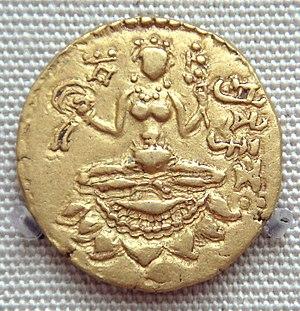
Les Gupta sont une dynastie ayant régné sur le nord de l'Inde de la fin du IIIᵉ siècle aux alentours du milieu du VIᵉ siècle. Leur origine reste mystérieuse et il est probable qu'ils aient tout d'abord été un clan de roitelets à la tête de petits États dans la vallée du Gange et de ses affluents. Cette dynastie connaît une expansion rapide au IVᵉ siècle, sous l'impulsion des conquérants Chandragupta et Samudragupta, et voit l'apogée de sa prospérité durant la première moitié du Vᵉ siècle, notamment sous le règne de Kumâragupta Iᵉʳ et de son fils Skandagupta. Le déclin des Gupta débute ensuite, sous l'effet d'invasions extérieures et de forces centrifuges, et leur fin reste mal connue.